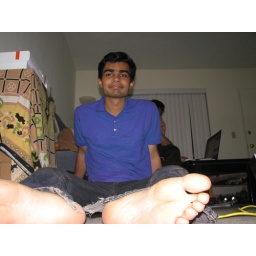
... in tethered jeans and *green* shirt. Color swap from green to blue